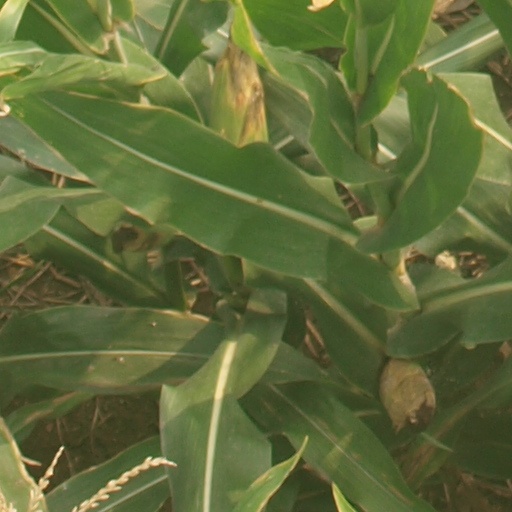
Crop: maize; corn